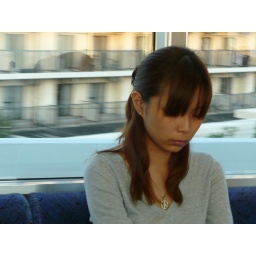
Photo of sleeping girl in Tokyo subway